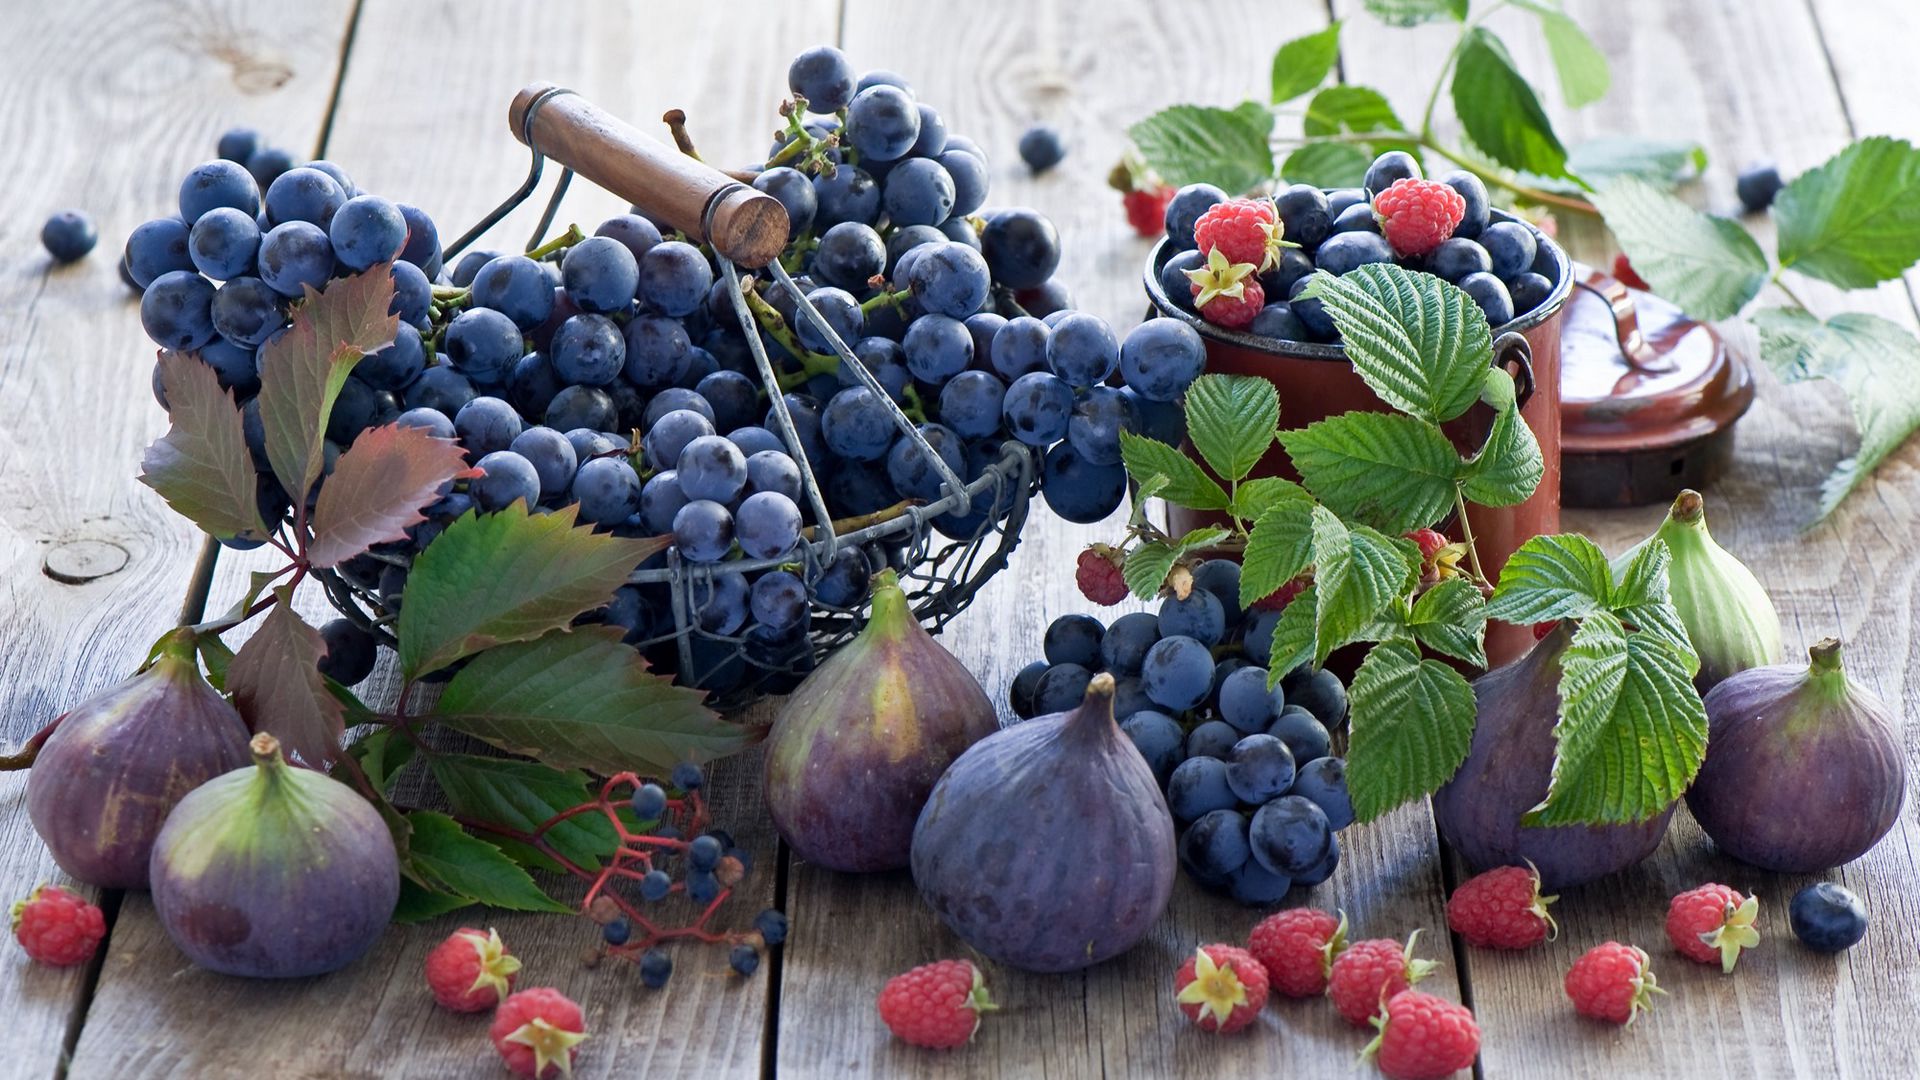
fruits, Cutting Fruits, Morning Fruits, nutrition, eat, blueberries, strawberry, berry, food, fruit, leaf, seedless fruit, botany, natural foods, grape, whole food, plant, staple food, woody plant, superfood, produce, local food, flowering plant, grapevine family, vine, leaf vegetable, accessory fruit, frutti di bosco, grape leaves, bilberry, Food group, Superfruit, marketplace, vitis, gardening, vegan nutrition, still life photography, still life, plantation, ingredient, huckleberry, rubus, currant, agriculture, sweetness, annual plant, moschatel family, prunus